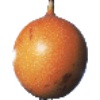
Label: granadilla